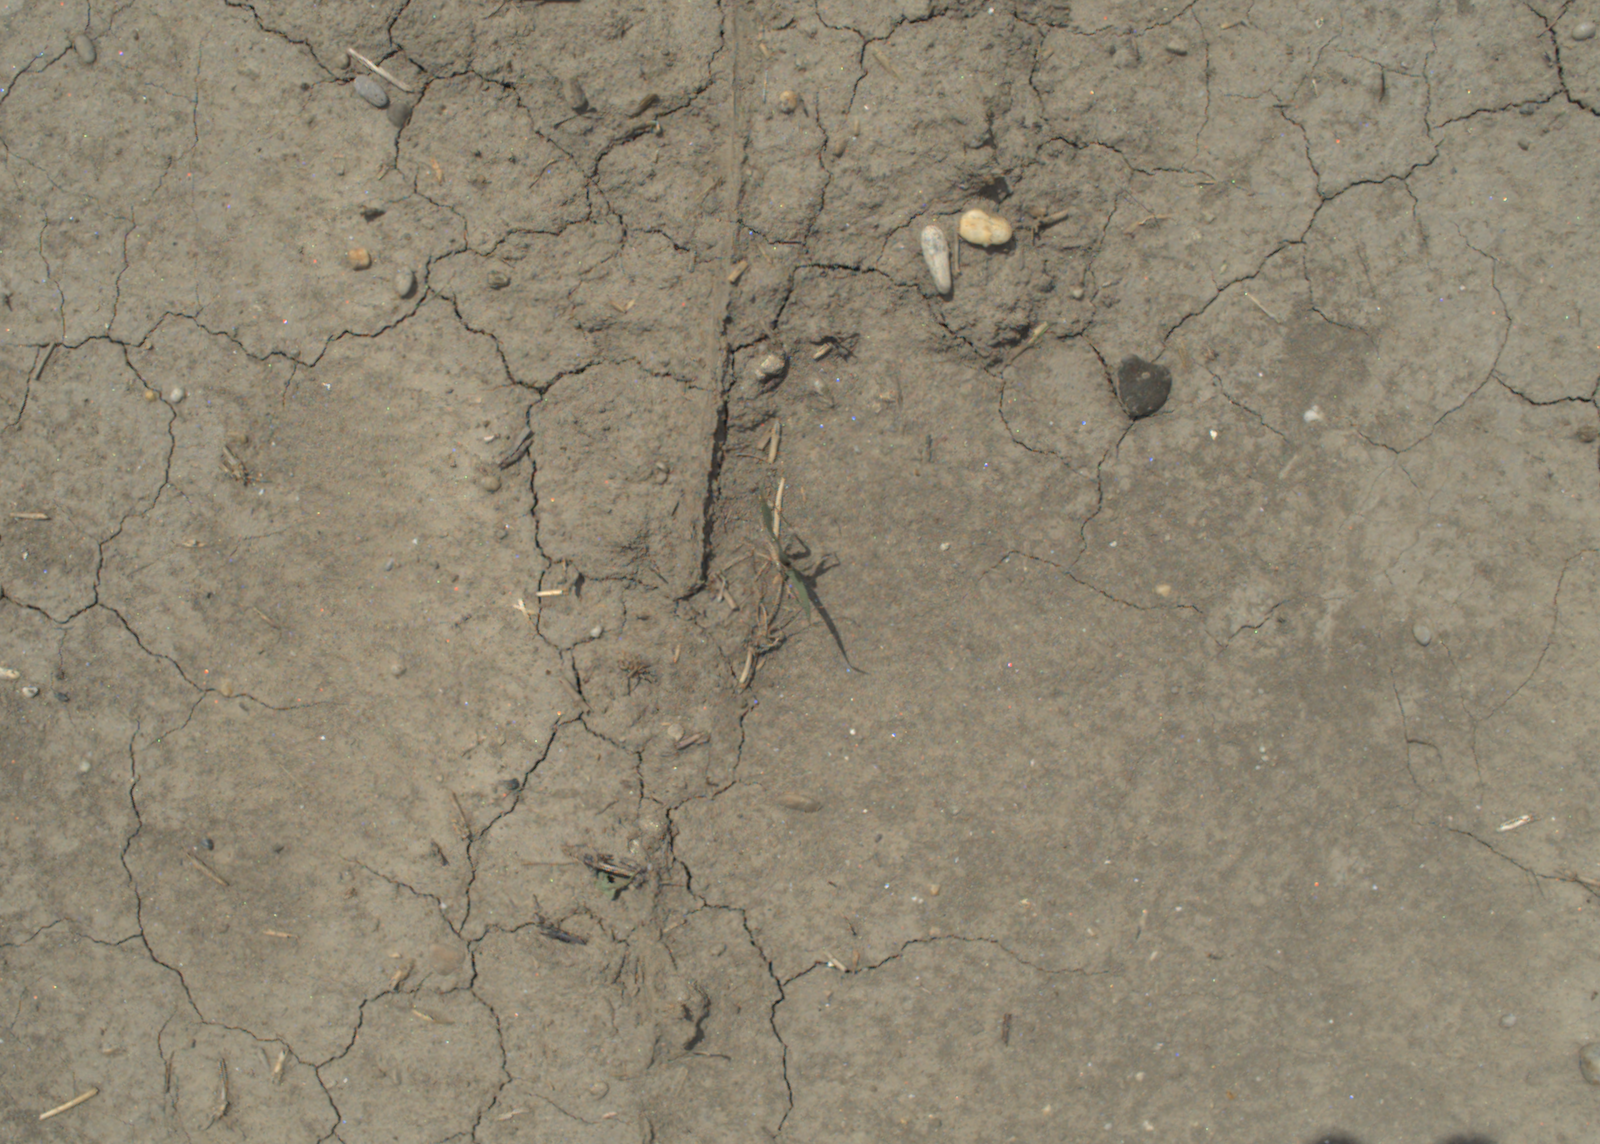
Capture date: 21.07.2021 12:41:50
Weather: mixed
Wind: medium
Seeding date: 08.06.2021
Plant canopy height (mm): 962